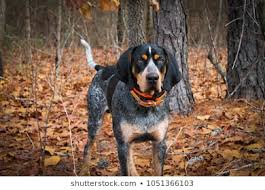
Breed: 217-n000050-bluetick